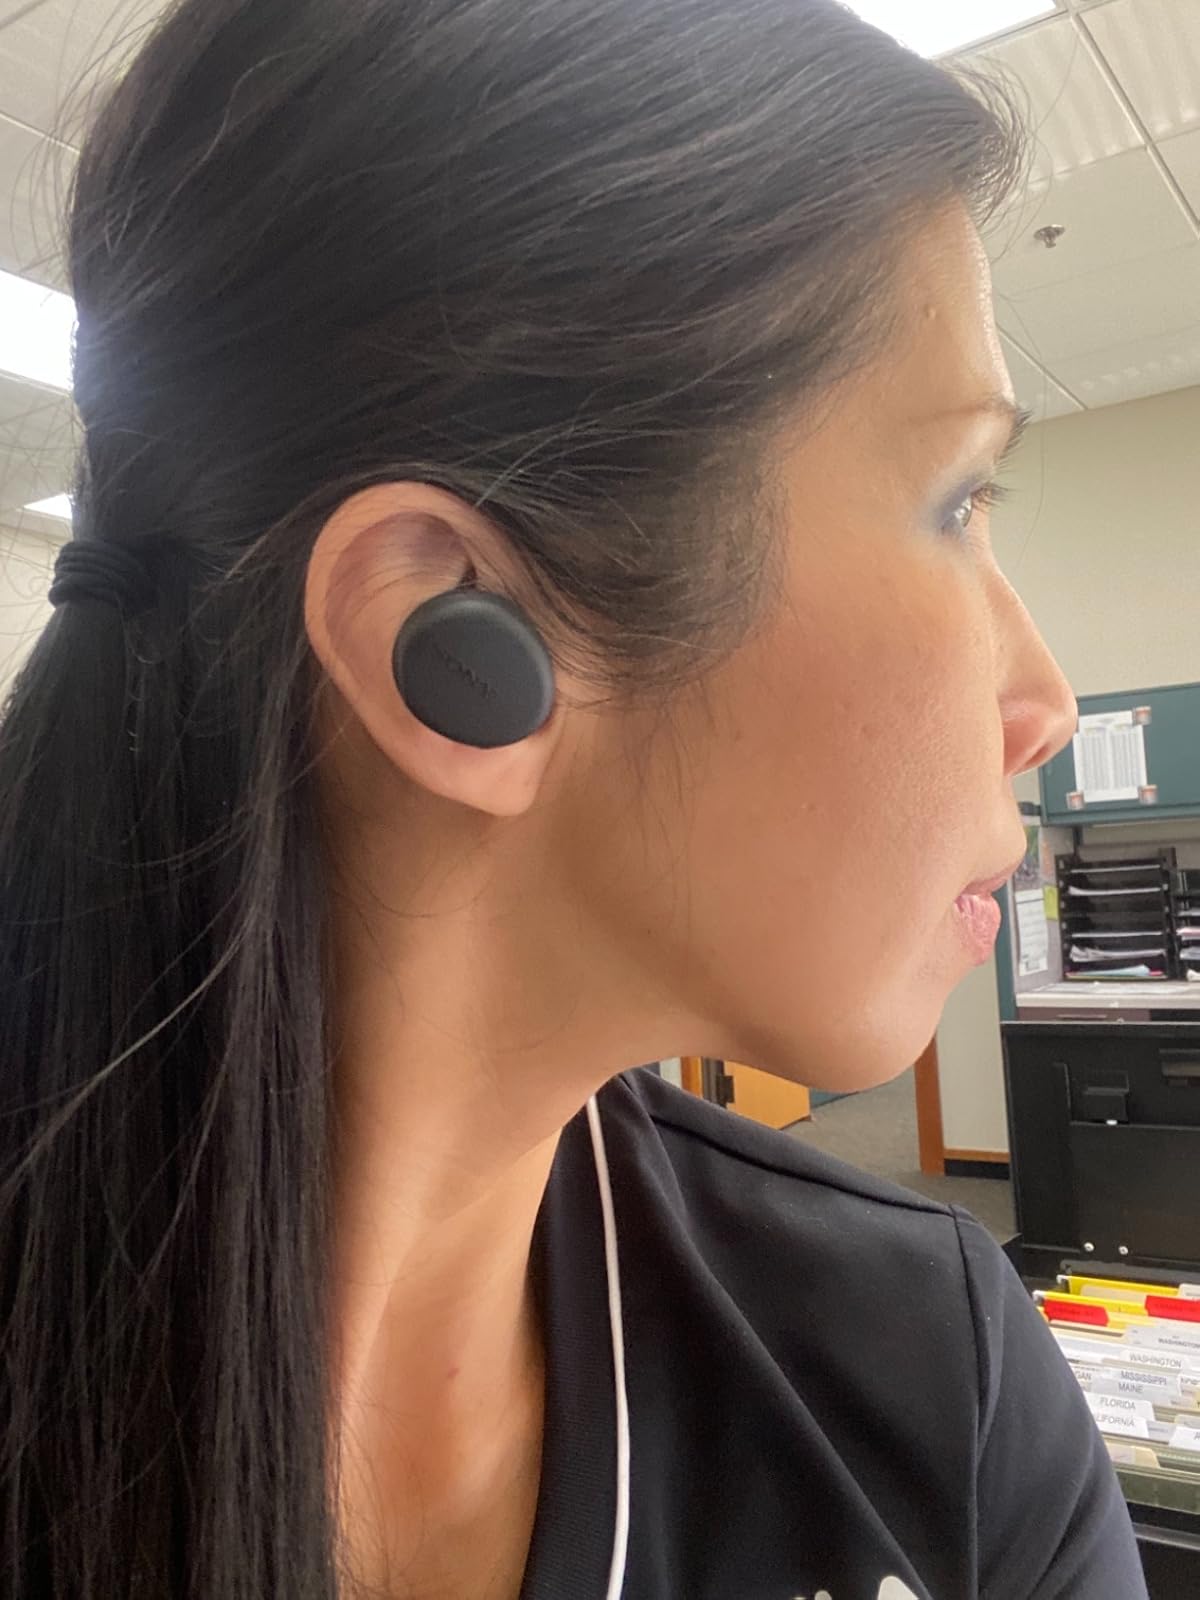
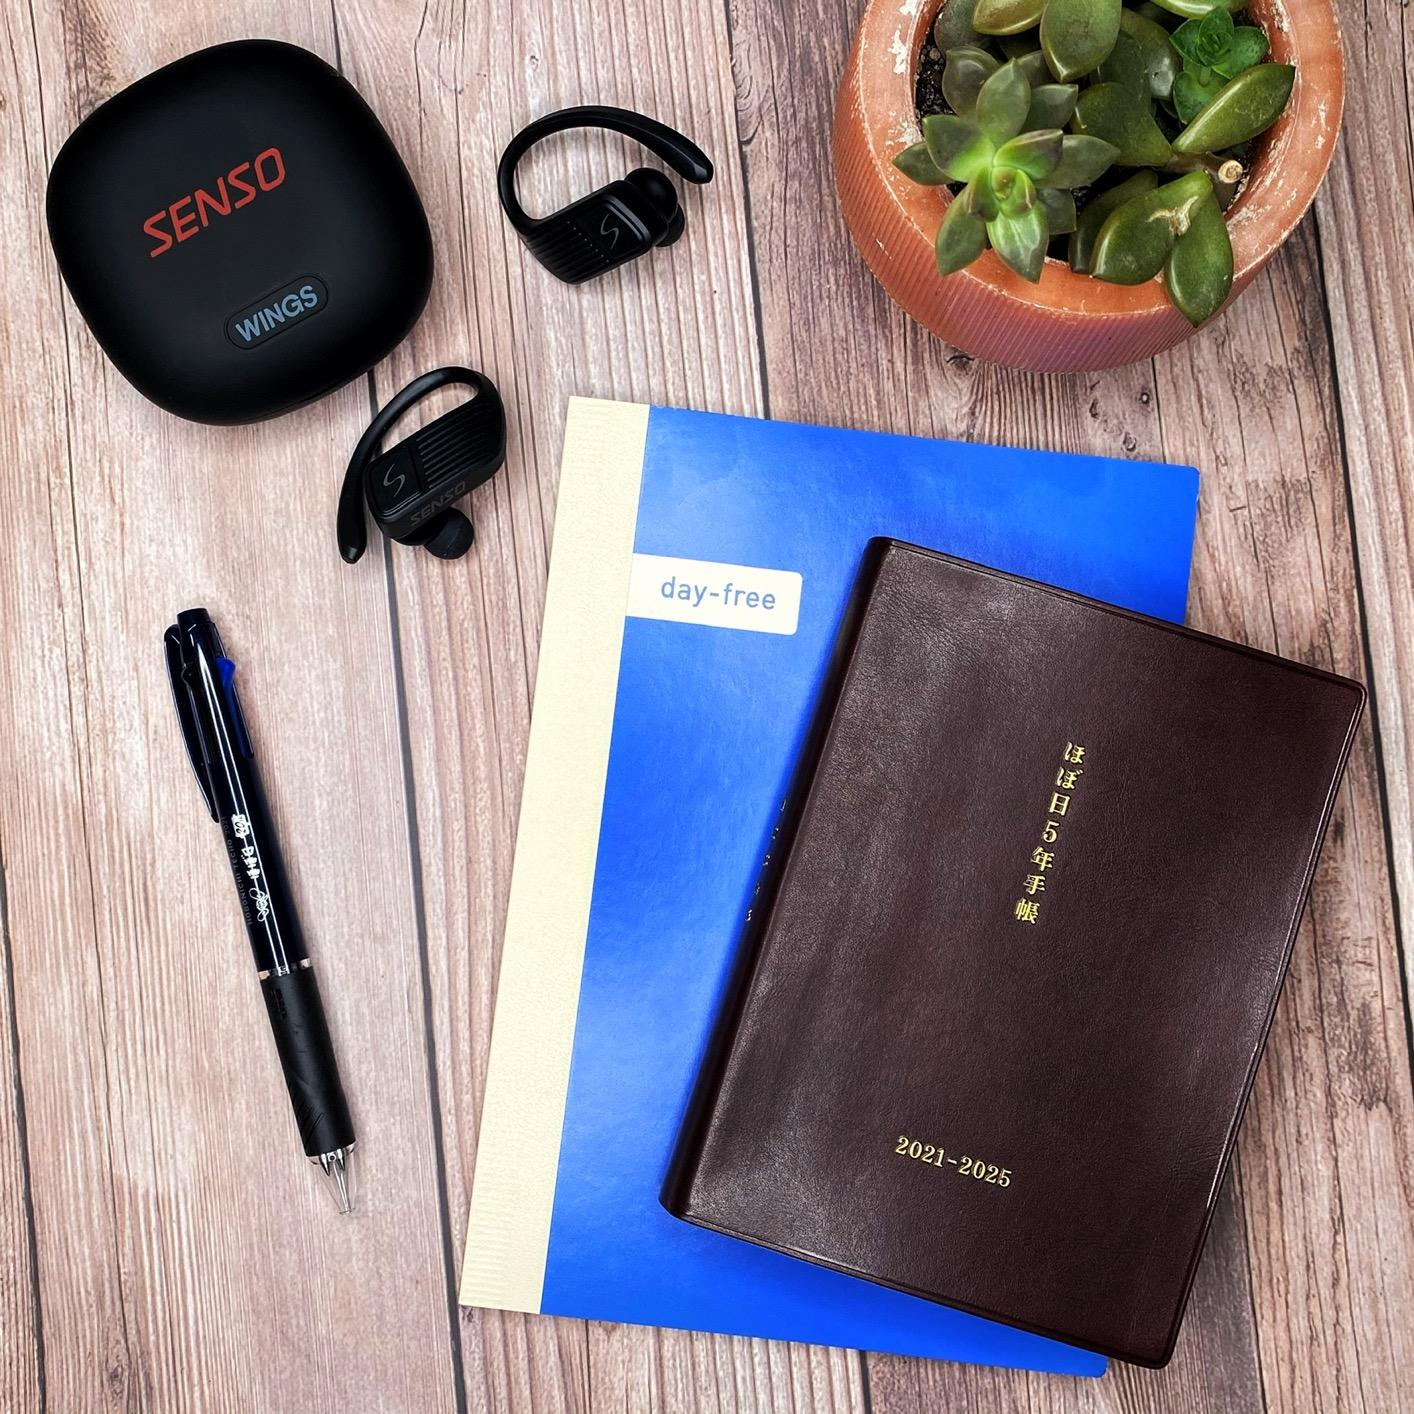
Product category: earbuds
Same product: no